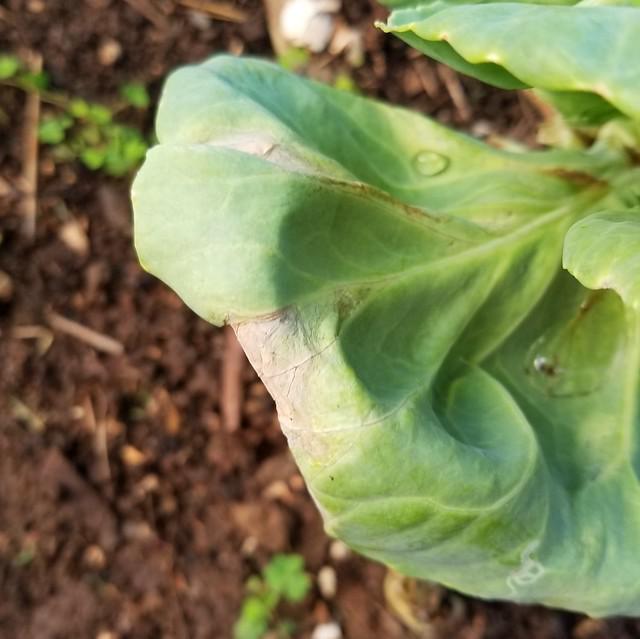
Plant: Cabbage
Disease: cabbage black rot